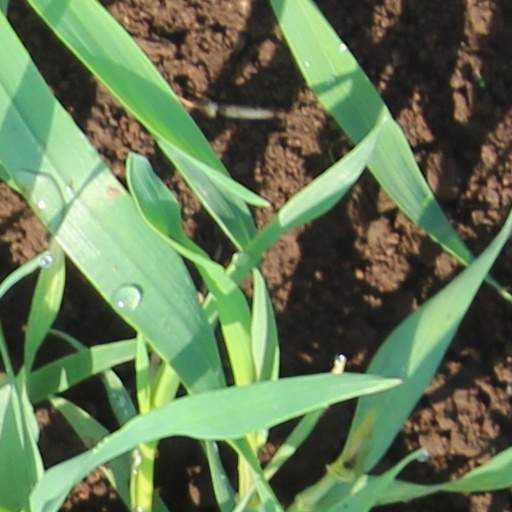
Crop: wheat